Bible translations

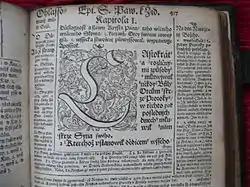
Czech Protestant Bible of Kralice (1593)

In the early 1500s there were several independent scholarly Catholic efforts to produce polyglot editions of the bible or updated Latin translations: these included the Complutensian Polyglot sponsored by Castillian Archbishop Ximénez at his new University of Alcalá de Henares, Augustinian canon Erasmus' "Novum Instrumentum omne" (New Testament only) sponsored mainly by English bishops, and Italian Dominican friar Santes Pagnino's "Veteris et Novi Testamenti nova translatio" eventually sponsored by the Pope.